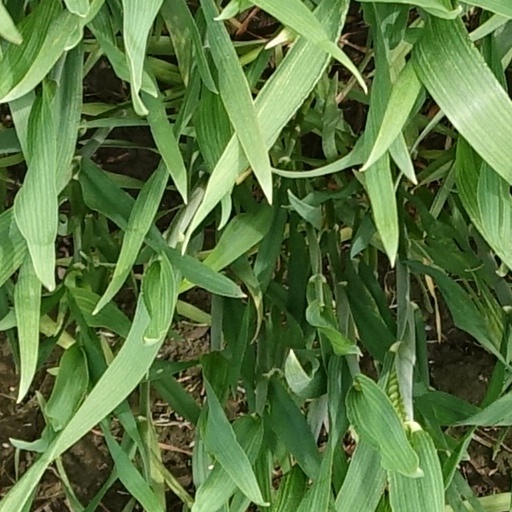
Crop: wheat